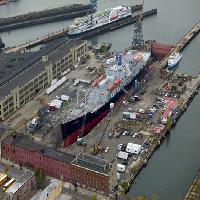
Weather: cloudy or overcast